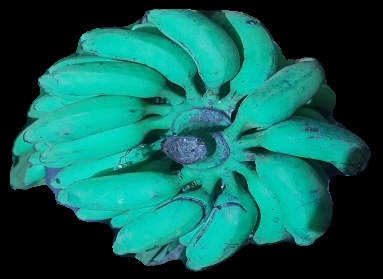
Variety: elakki-bale
Grade: grade3